Flying Heritage & Combat Armor Museum

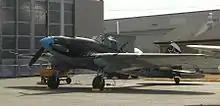
The airworthy Ilyushin Il-2 of the Flying Heritage Collection, flown with a "reversed" Allison V-1710 powerplant, as the original engine had been designed to do

The Flying Heritage and Combat Armory has a number of historic artifacts. Their most valuable collection items are all aircraft. FHCAM also has a large collection of armored fighting vehicles.